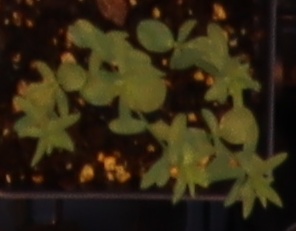
Label: Flax